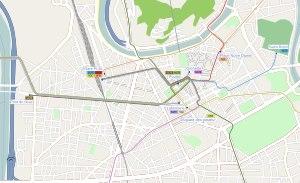
L'ancien tramway de Grenoble est un réseau de tramway urbain et suburbain métrique de la région grenobloise créé en 1894, exploité par la société grenobloise de tramways électriques, et qui a aujourd'hui totalement disparu. À cette époque de croissance industrielle et démographique, les anciens modes de transports hippomobiles, fiacres et omnibus, mis en place depuis la fin du XVIIIᵉ siècle, ne suffisent plus à assurer les dessertes urbaines. Les lignes urbaines et suburbaines vont se développer continûment jusque dans les années 1920.
Le tramway de Grenoble à Villard-de-Lans est un tramway français suburbain qui roule entre 1911 et 1951. Il relie la vallée grenobloise aux plateaux du Vercors. Les voies, les gares et le matériel roulant appartiennent au département de l’Isère, mais la ligne est exploitée par la Société grenobloise de tramways électriques, qui exploite par ailleurs le tramway grenoblois.